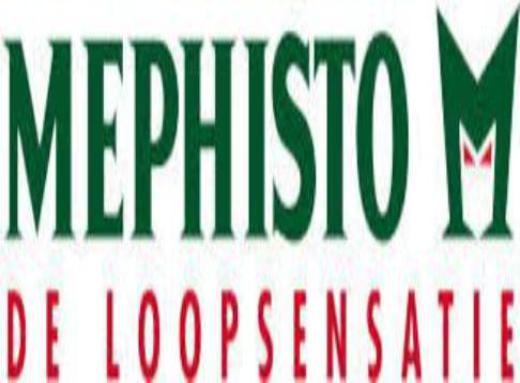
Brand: mephisto
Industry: Clothes